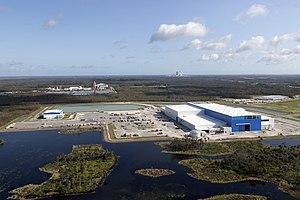
Blue Origin est une société créée en 2000 par le milliardaire Jeff Bezos, fondateur et principal actionnaire d'Amazon.com, dans le but de développer de nouvelles technologies permettant d'abaisser le coût d'accès à l'espace. Le siège se trouve à Kent dans la banlieue de Seattle. Son activité principale est centrée sur la construction du lanceur lourd New Glenn qui doit effectuer son premier vol en 2021 et le développement de moteurs cryogéniques BE-3, BE-4 et BE-7 pour couvrir ses besoins ainsi que pour propulser le futur lanceur lourd Vulcan de United Launch Alliance chargé de remplacer l'Atlas V et Delta 4.